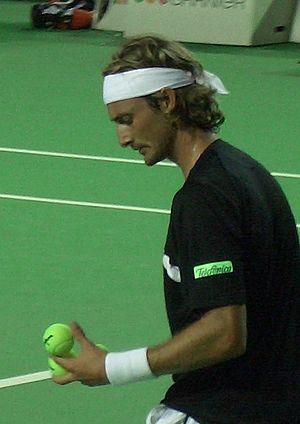
Juan Carlos Ferrero Donat, né le 12 février 1980 à Ontinyent, est un joueur de tennis espagnol, professionnel entre 1998 et 2012.
Le 12 février en sport.